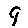
Label: 9